Answer in natural language. Consider the 3D positions of the objects in the scene and not just the 2D positions in the image. Is the centerpoint of  grey circular dining table at a higher height than sixdrawer dresser in gray? Choose between the following options: no or yes
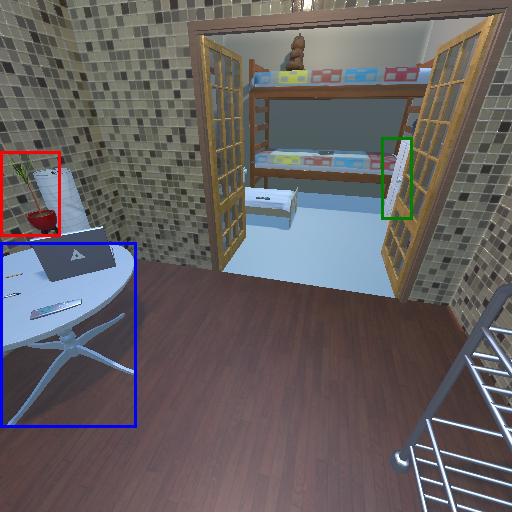
<answer>no</answer>